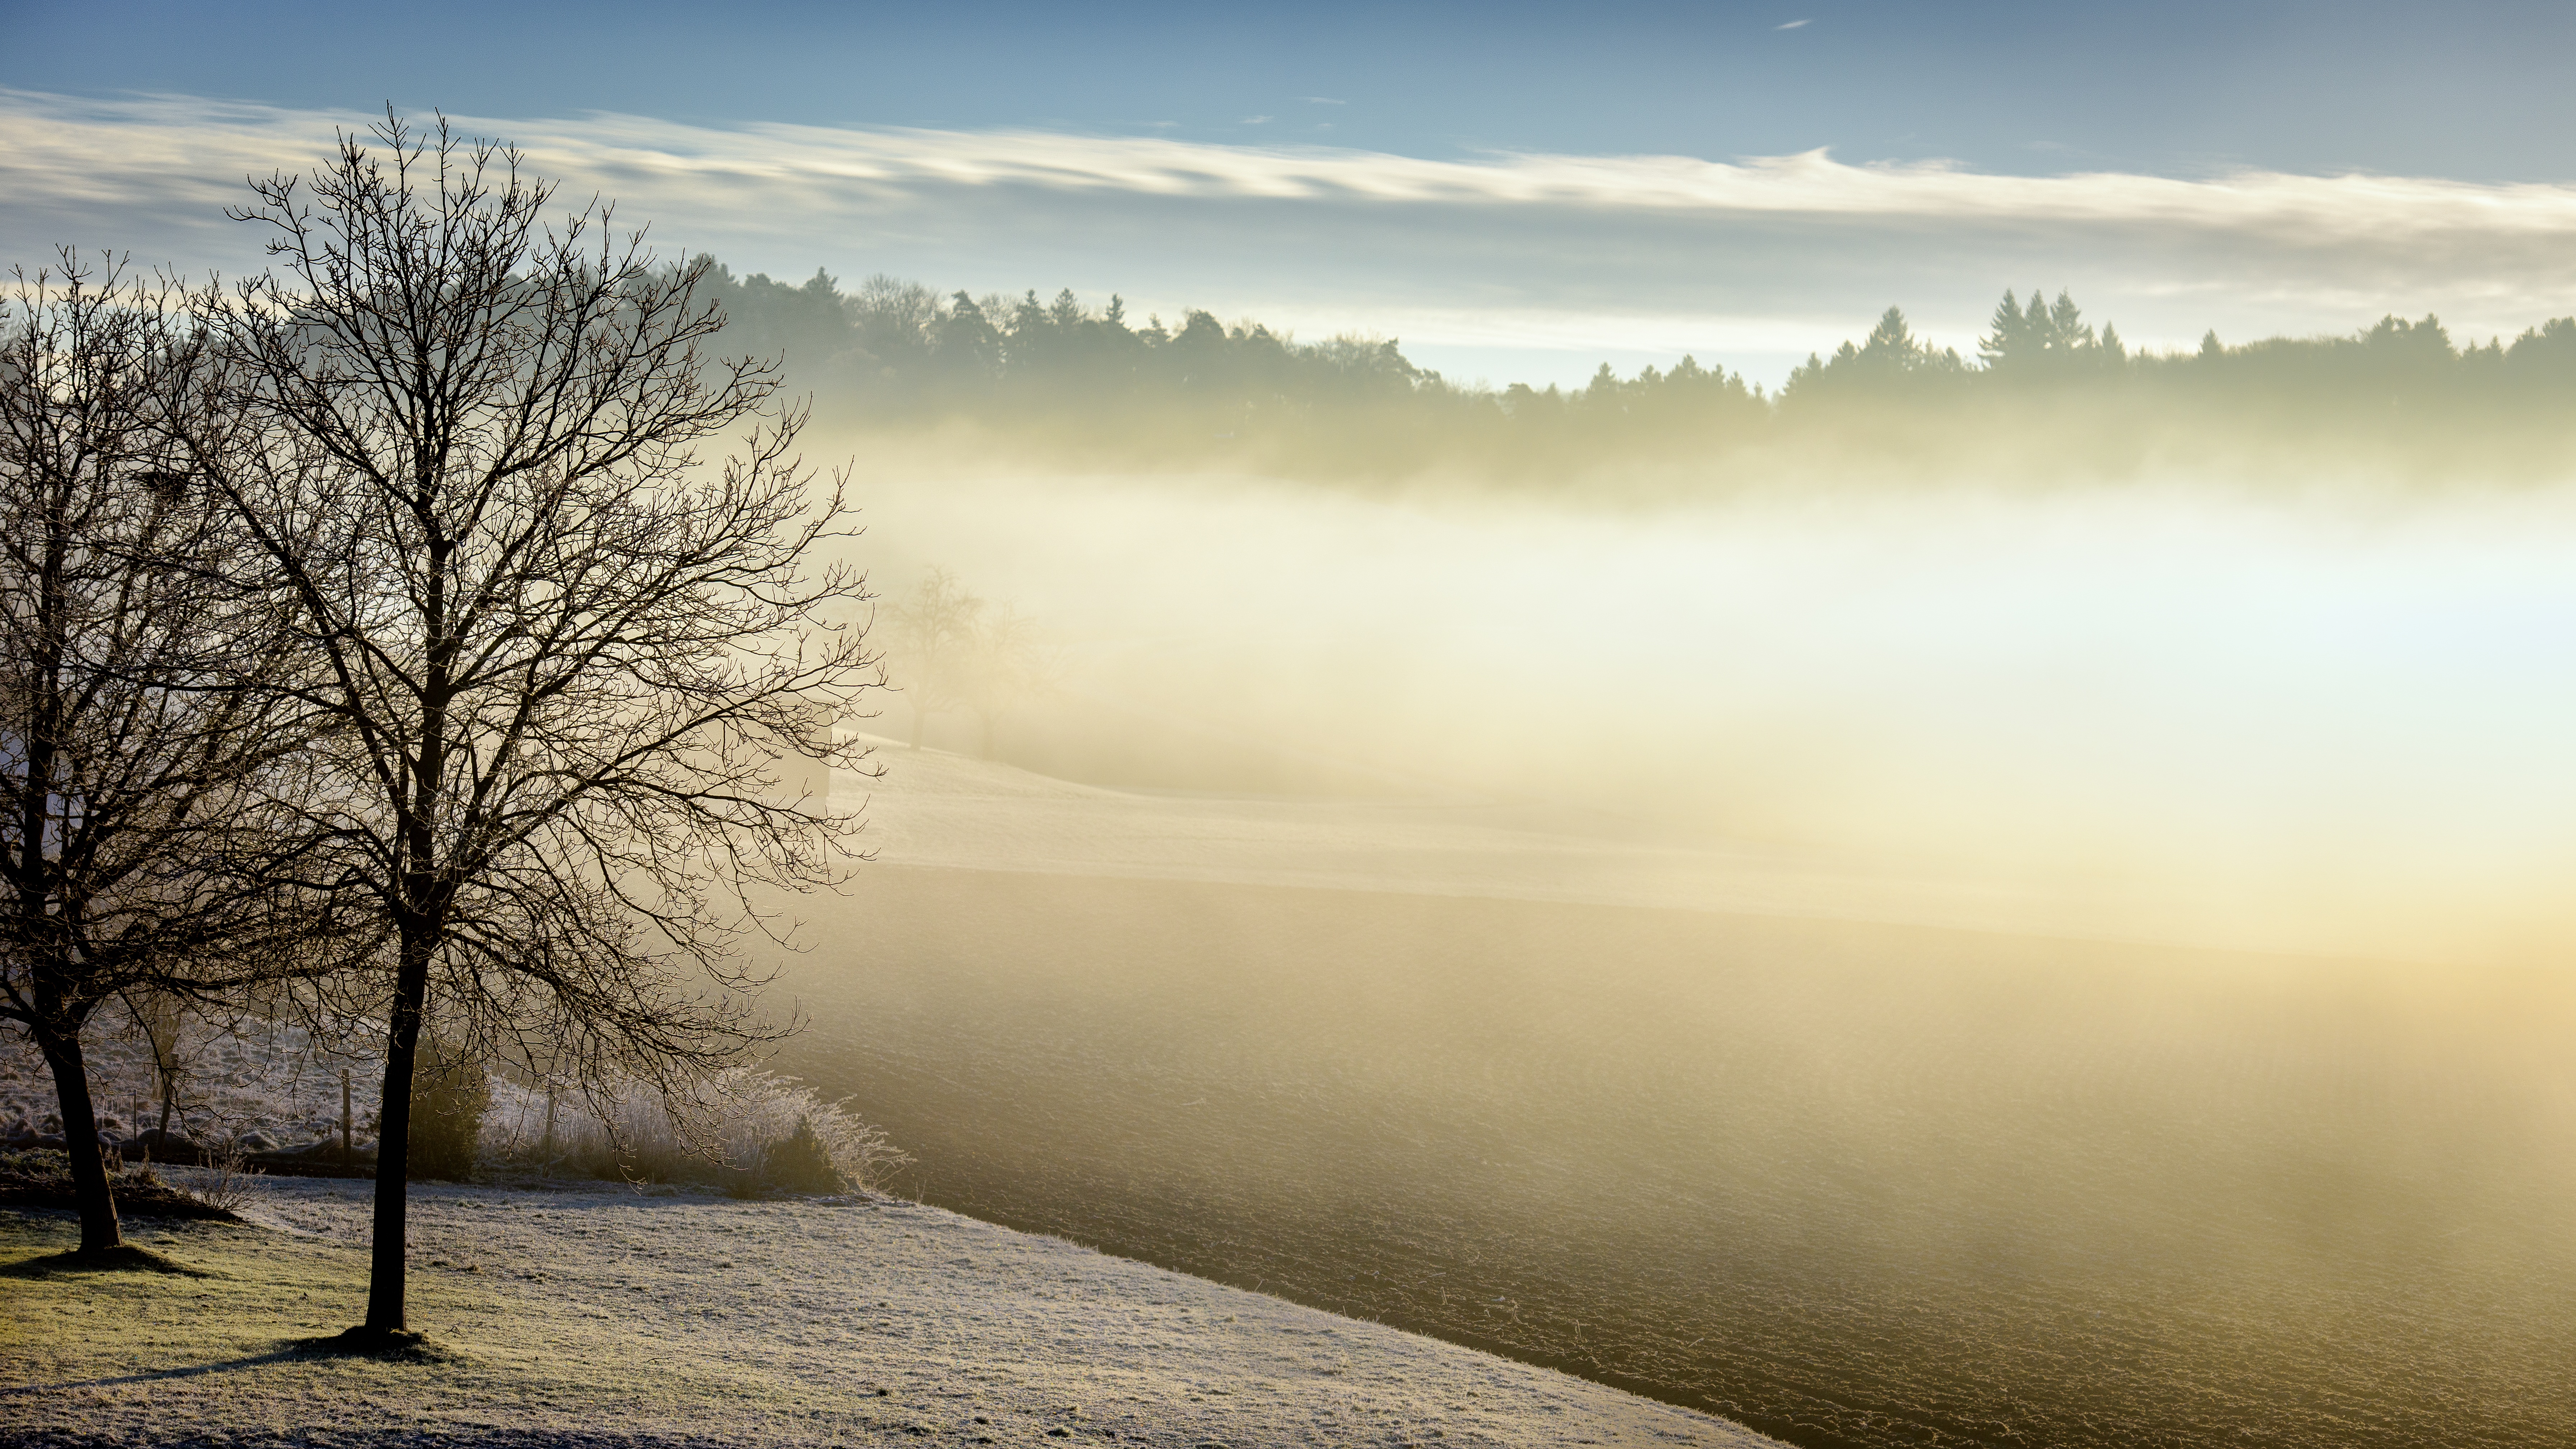
landscape, tree, nature, forest, horizon, snow, winter, cloud, fog, sunrise, mist, sunlight, morning, hill, frost, dawn, atmosphere, dusk, evening, weather, haze, season, freezing, rural area, atmospheric phenomenon